Nathan Knight

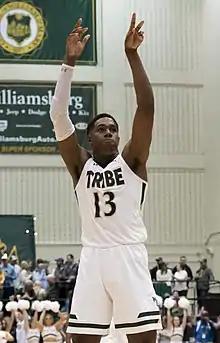
Knight with William & Mary in 2020

Nathan Solomon Kapahukula Knight (born September 20, 1997) is an American professional basketball player for the Zhejiang Lions of the Chinese Basketball Association (CBA). He played college basketball for the William & Mary Tribe.